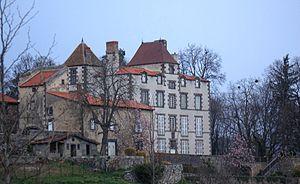
Château de Saint-Genès-l'Enfant
Cet article recense une partie des monuments historiques du Puy-de-Dôme, en France.